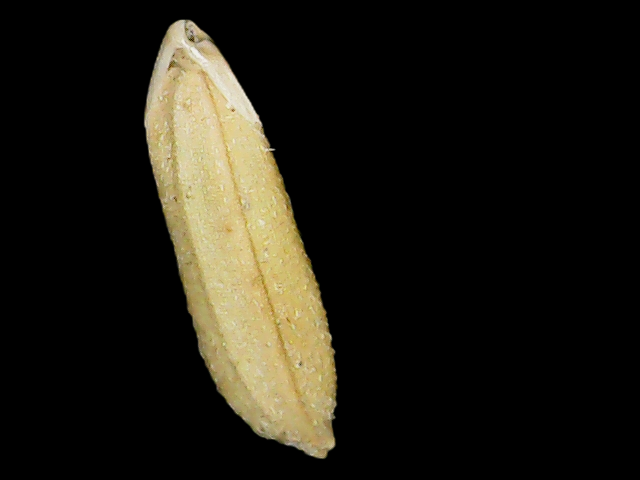
Rice variety: Binadhan16